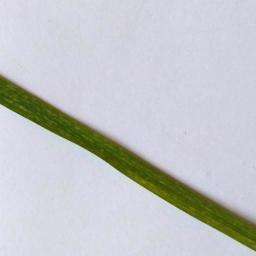
Label: Rice___Healthy